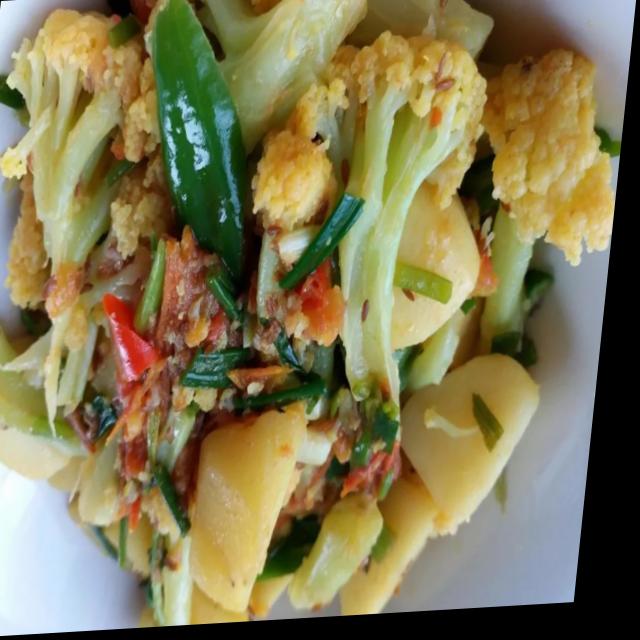
Dish: aloo_gobi